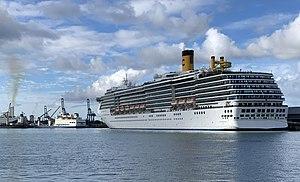
Le Costa Mediterranea dans la rade de Port Louis (Maurice) le 29 février 2020. Il devrait rester quelques jours après avoir été refoulé des Seychelles dans le contexte du coronavirus.
Port-Louis est la capitale de Maurice. Située dans son propre district, peuplée de 149 194 habitants au recensement de 2015, la ville est aussi un port ouvert sur l'Océan Indien et la plus grande ville du pays. Originellement, la ville avait reçu des Hollandais le nom de Noordwester Haven traduit en Port Nord-Ouest par les colons français. Le nom de Port-Louis a été donné en hommage au roi Louis XV à des dates qui divergent selon les sources. Certains citent l'année 1721 ou 1722, d'autres font remonter ce second baptême à l'arrivée du gouverneur Mahé de la Bourdonnais en 1735. Sous la Révolution, la ville reprit son nom de Port Nord-Ouest qu'elle alterna avec les noms de Port de la Montagne pour le port et Ville de la Montagne pour la ville entre 1793 et 1795. En août 1806, avec l'avénement de l'Empire napoléonien, le gouverneur Decaen lui donna le nom de Port-Napoléon qui fut conservé jusqu'à l'arrivée des Anglais en 1810 où elle reprit le nom de Port-Louis.